Sport in Victoria

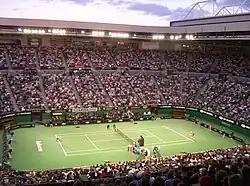
The 2006 Australian Open at Melbourne Park

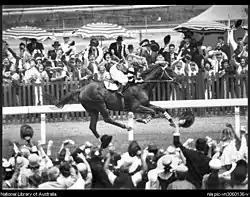
Portrayal of Phar Lap winning the 1930 Melbourne Cup, from the 1983 movie "Phar Lap"

Annually, Melbourne hosts the Australian Open tennis tournament, one of the four Grand Slam tournaments; the famous Melbourne Cup horse race; the 'Boxing Day' cricket test match held each year from 26–30 December at the Melbourne Cricket Ground; and the Australian Masters golf tournament. The Wallabies, Australia's national rugby union team, usually also play at least one Test annually in Melbourne.